Youth in Saudi Arabia

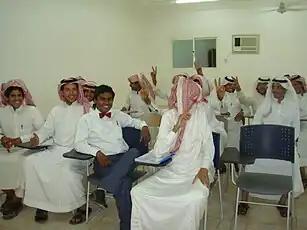

Youth in Saudi Arabia are the citizens of the Kingdom of Saudi Arabia who are between the ages of 15 and 24. In 2015, the estimated population was around twenty-seven million, and 19.11% of the population was between the ages of 15 and 24.